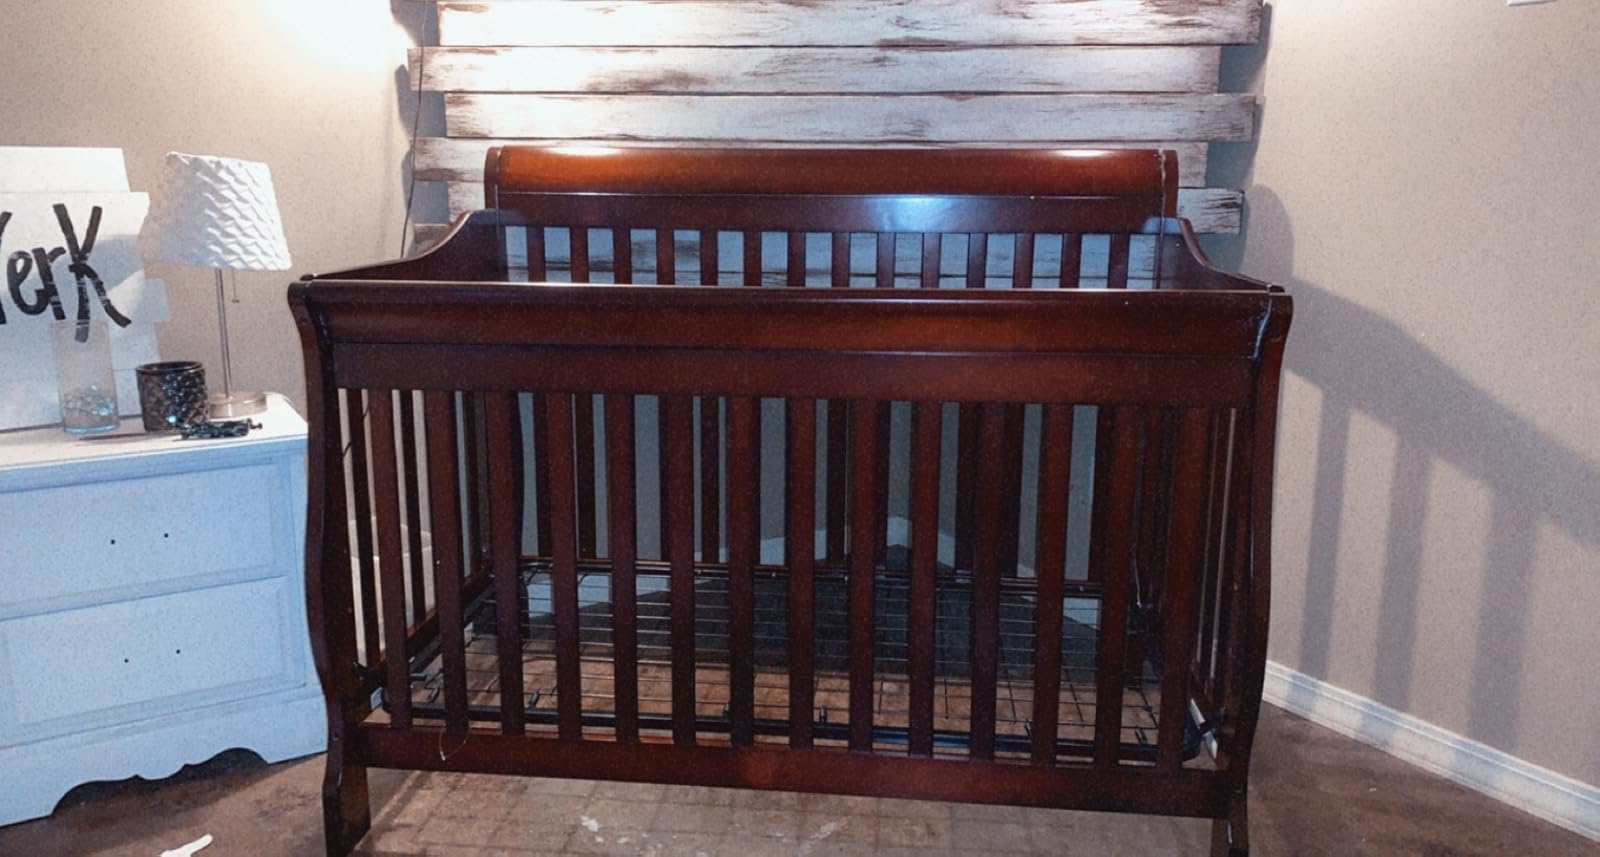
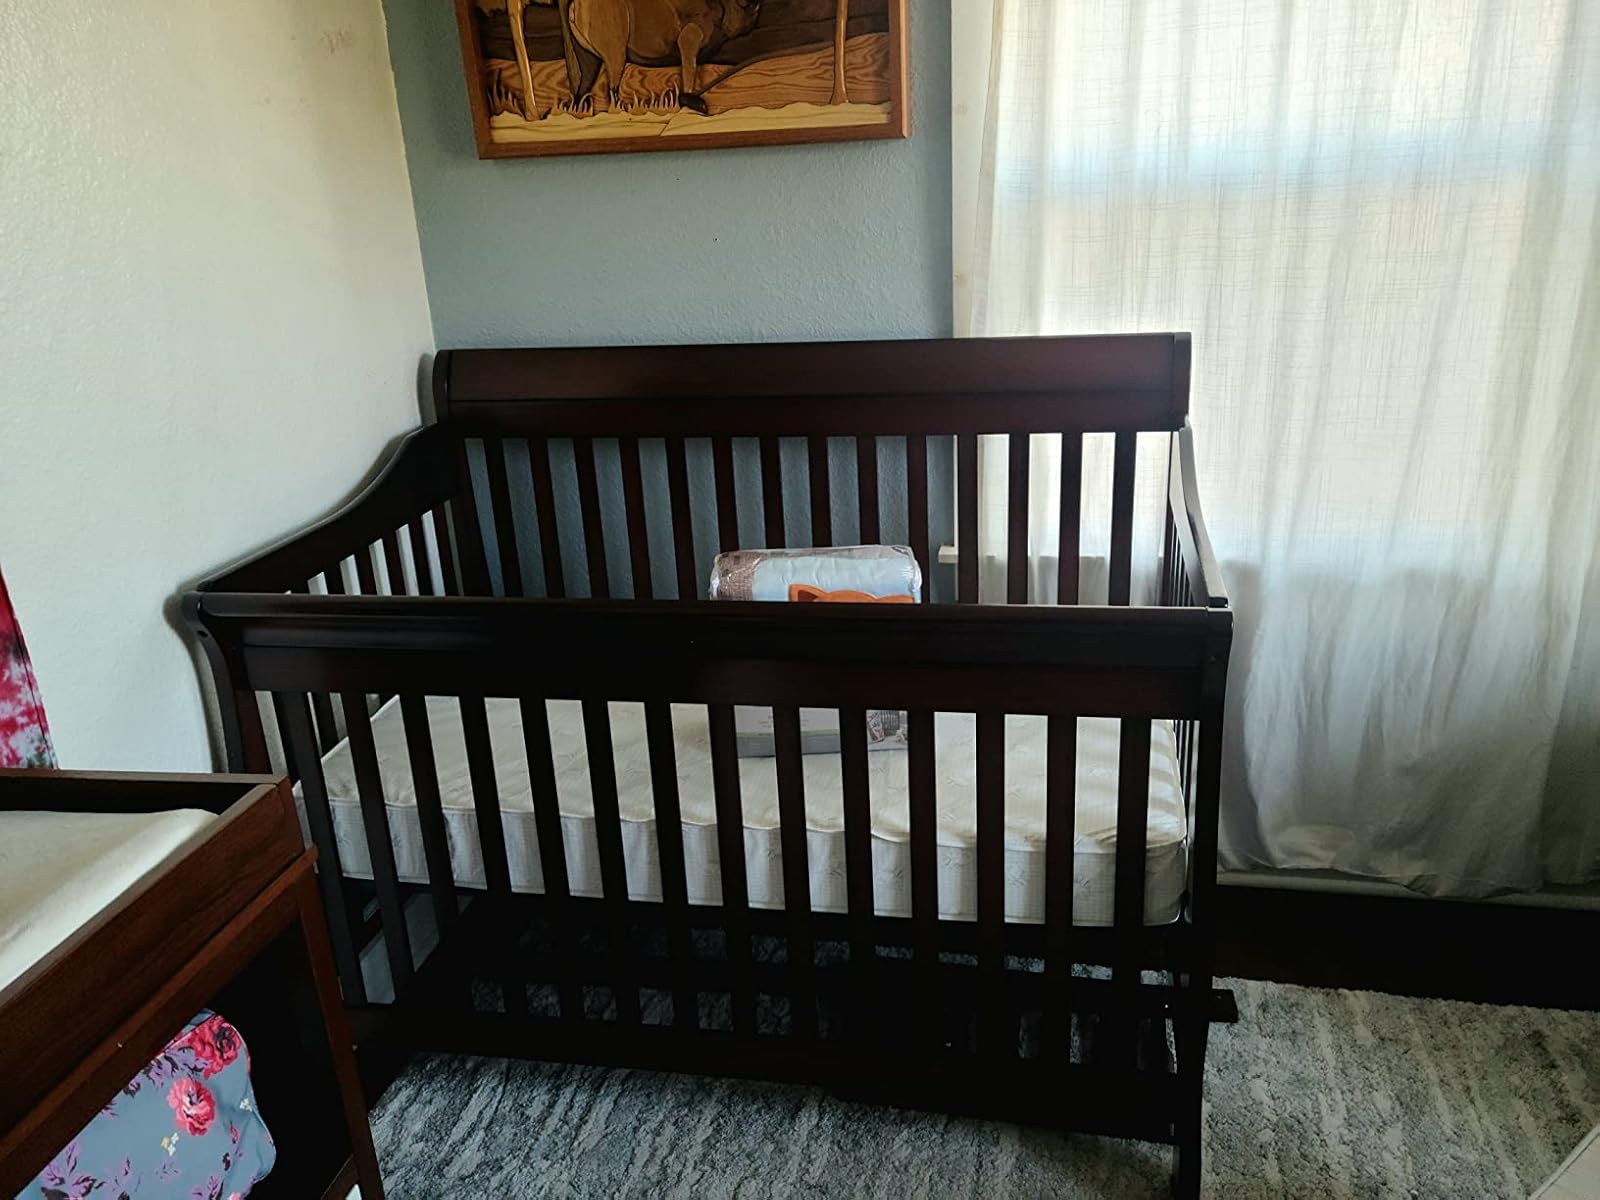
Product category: products_crib
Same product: yes